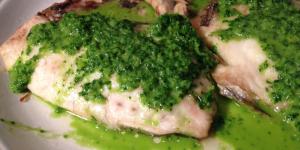
dorada en salsa verde